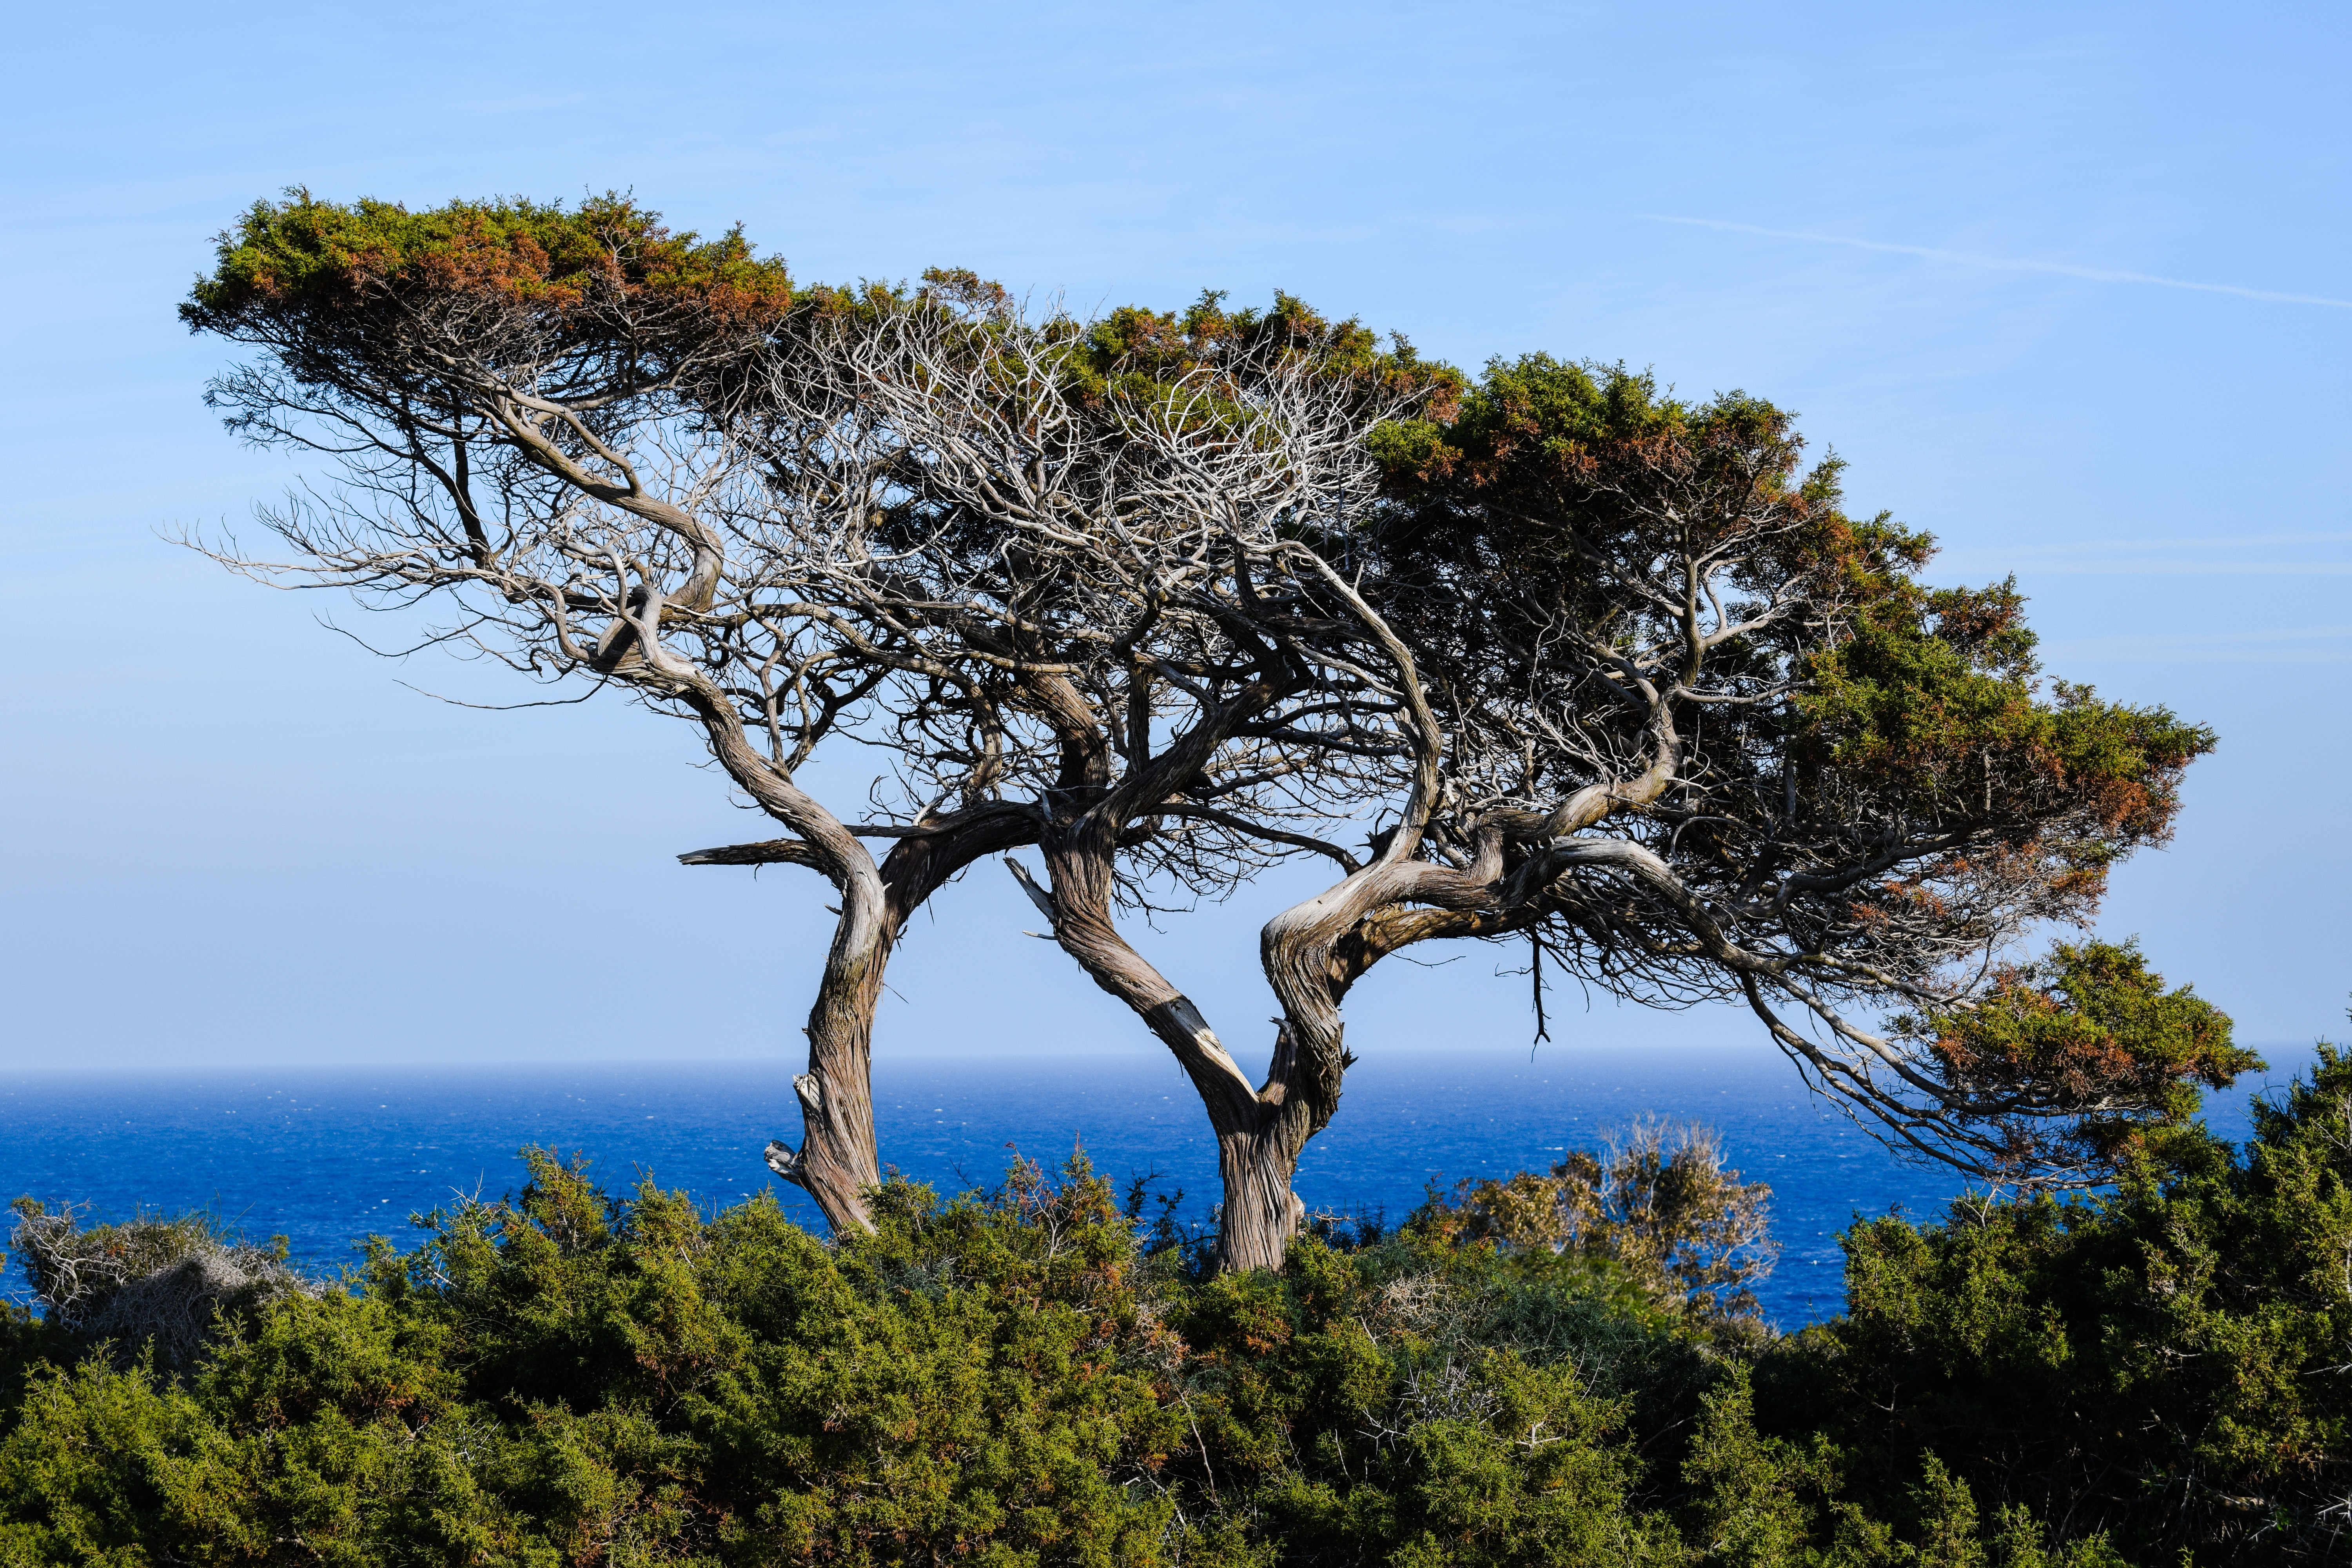
sea, tree, nature, branch, plant, sky, flower, national park, flora, savanna, trees, vegetation, cavo greko, ecosystem, cyprus, biome, woody plant, land plant, arecales